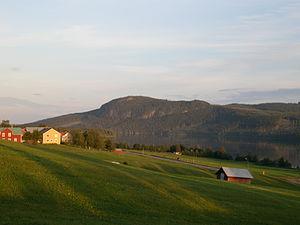
Hällberget est une montagne des Alpes scandinaves située près de Kaxås et Offerdal dans le Jämtland en Suède.
Kaxås est une localité suédoise située dans la commune de Krokom, dans le Comté de Jämtland. Kaxås est un ancien village agricole, situé sur les bords du lac Hällsjön et du fleuve Nästån, face à la montagne de Hällberget. Kaxås se trouve dans les Alpes scandinaves, à environ 60 km d'Östersund.
Offerdal est une paroisse suédoise située dans la commune de Krokom, dans le Comté de Jämtland. Offerdal se trouve dans les Alpes scandinaves, à environ 50 km d'Östersund.